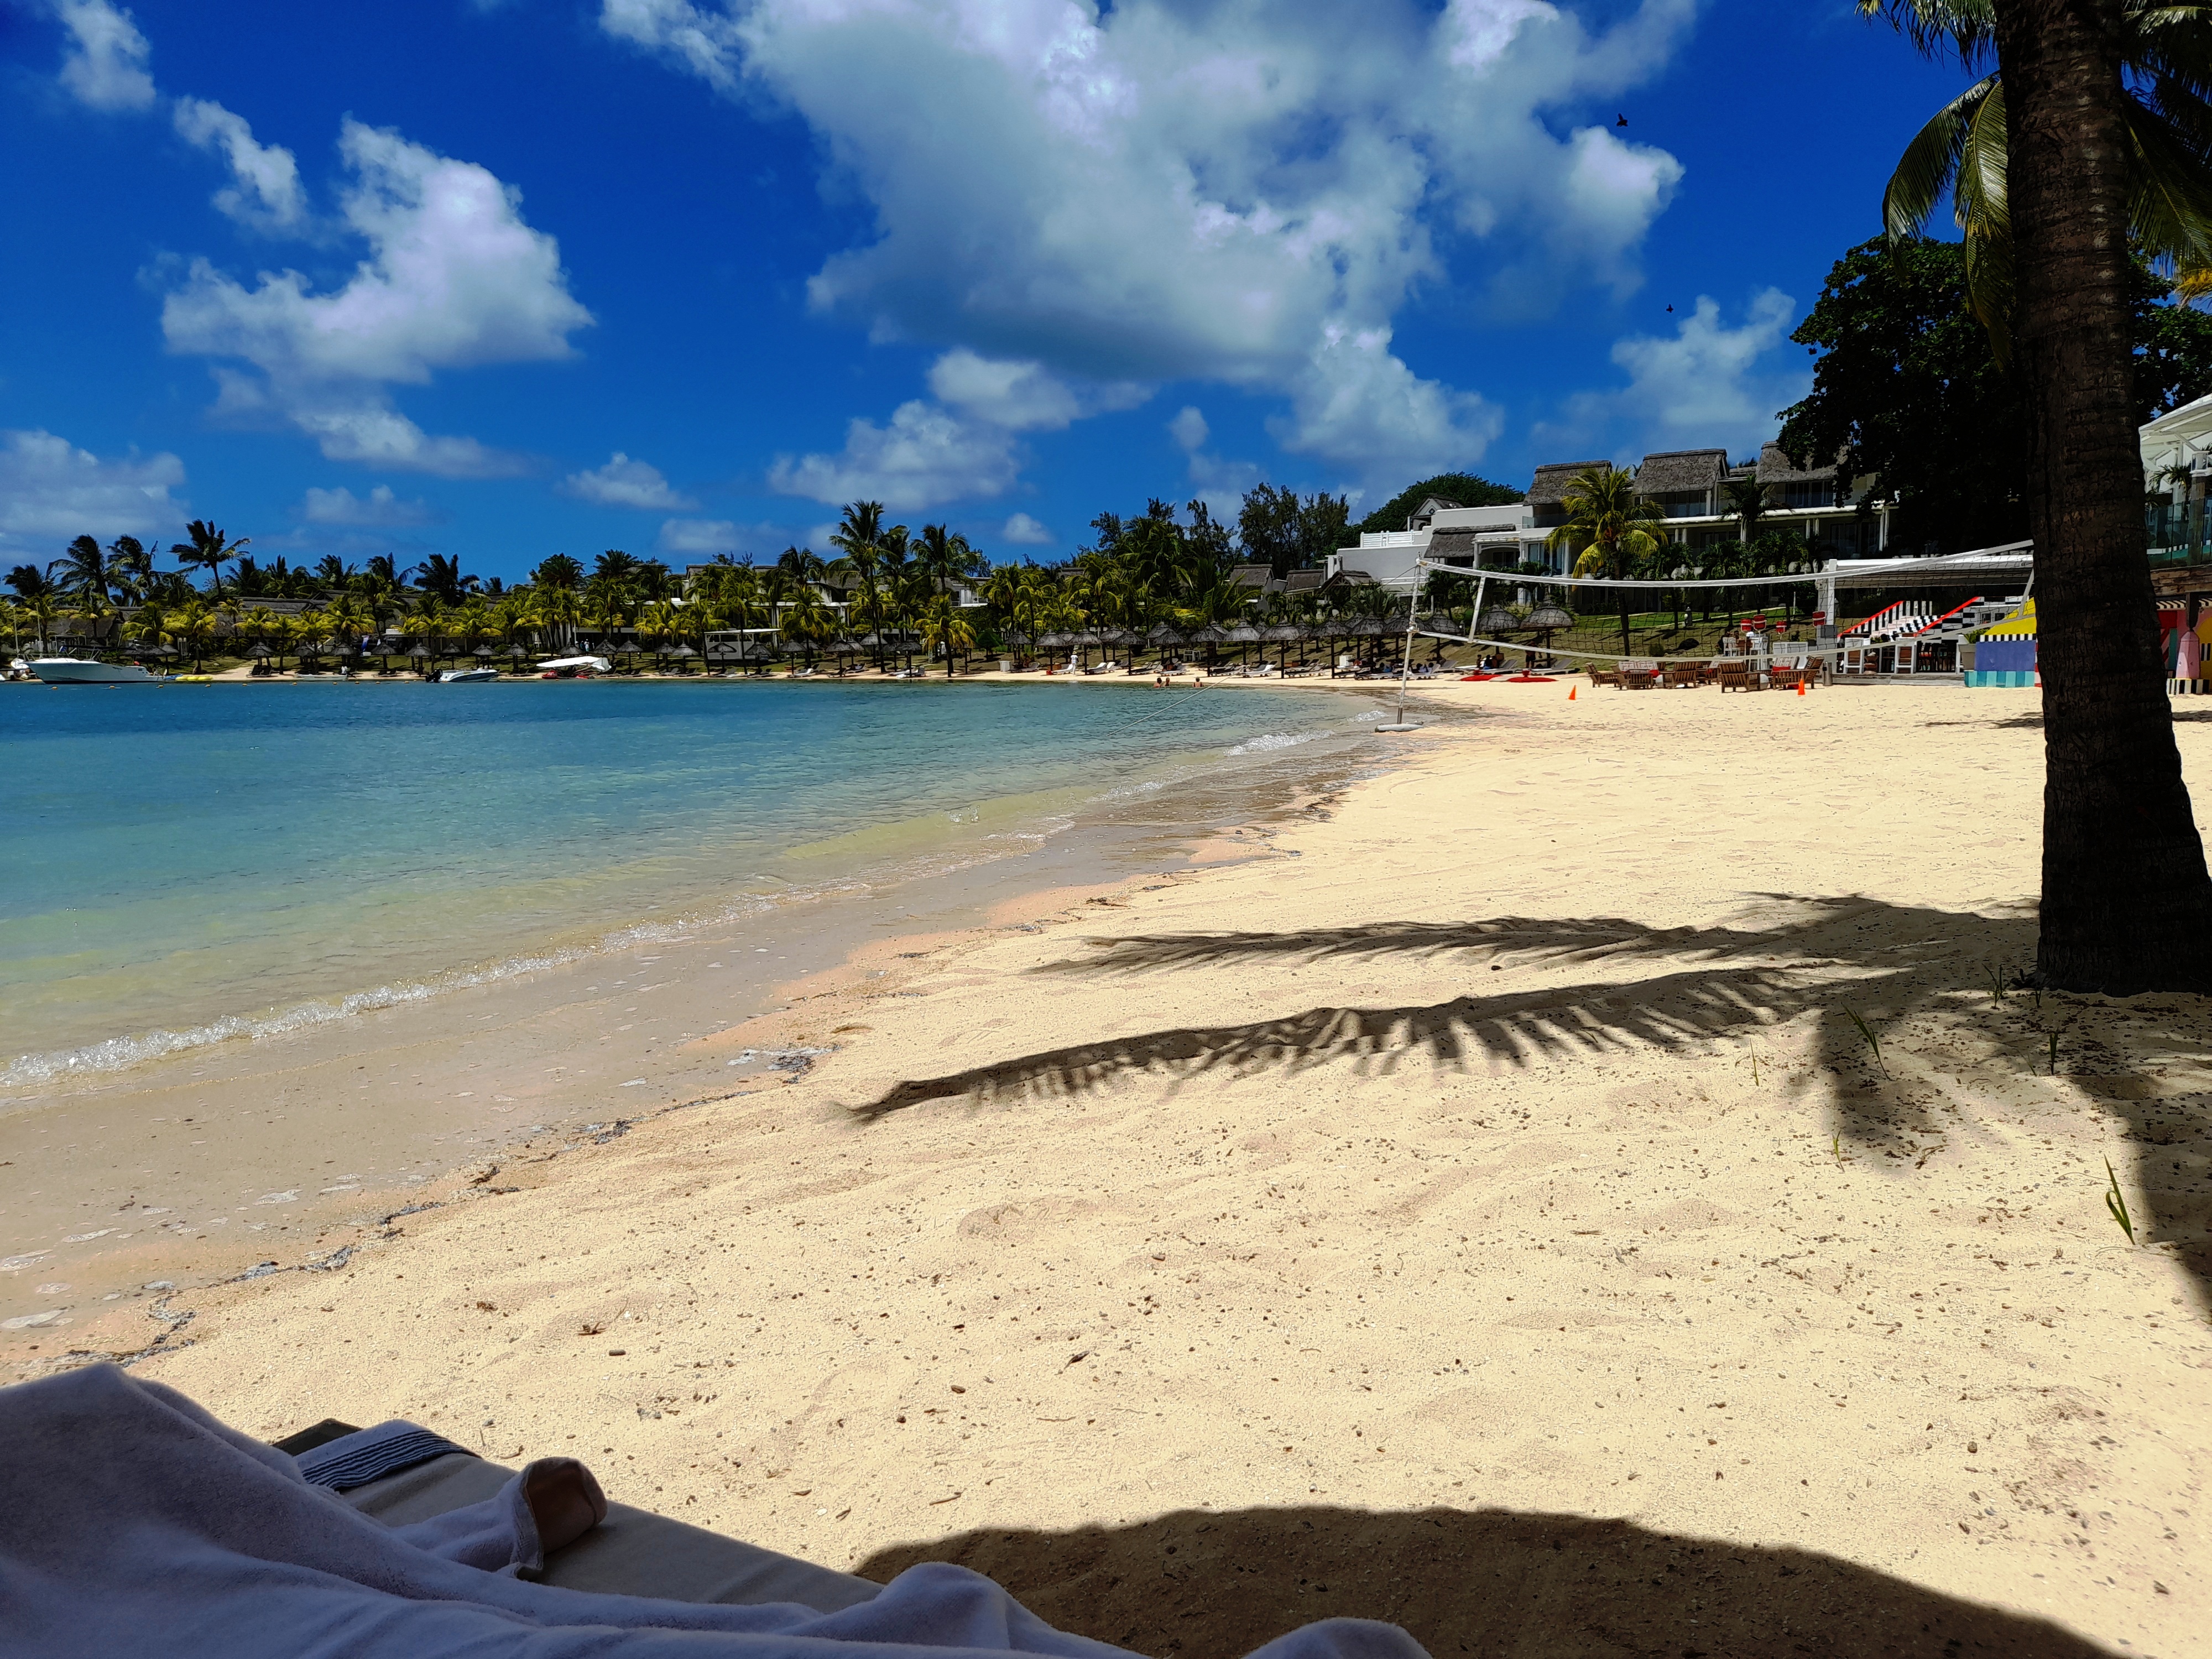
mauritius beach, Grand Gaube, Hotel LUX, water, sky, cloud, azure, tree, natural environment, plant, beach, People on beach, coastal and oceanic landforms, sunlight, body of water, arecales, travel, line, horizon, aqua, leisure, morning, sand, landscape, shade, summer, wind wave, shore, palm tree, cumulus, foot, lake, human leg, coast, holiday, caribbean, tropics, ocean, wilderness, wave, tourism, island, shadow, bay, headland, vacation, shoal, resort town, barefoot, sea, fun, resort, inlet, rock, attalea speciosa, sun tanning